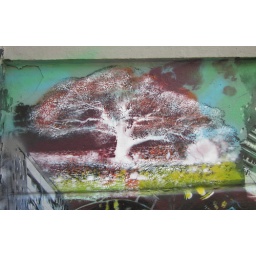
Sheltering tree - street art in the 13th arr